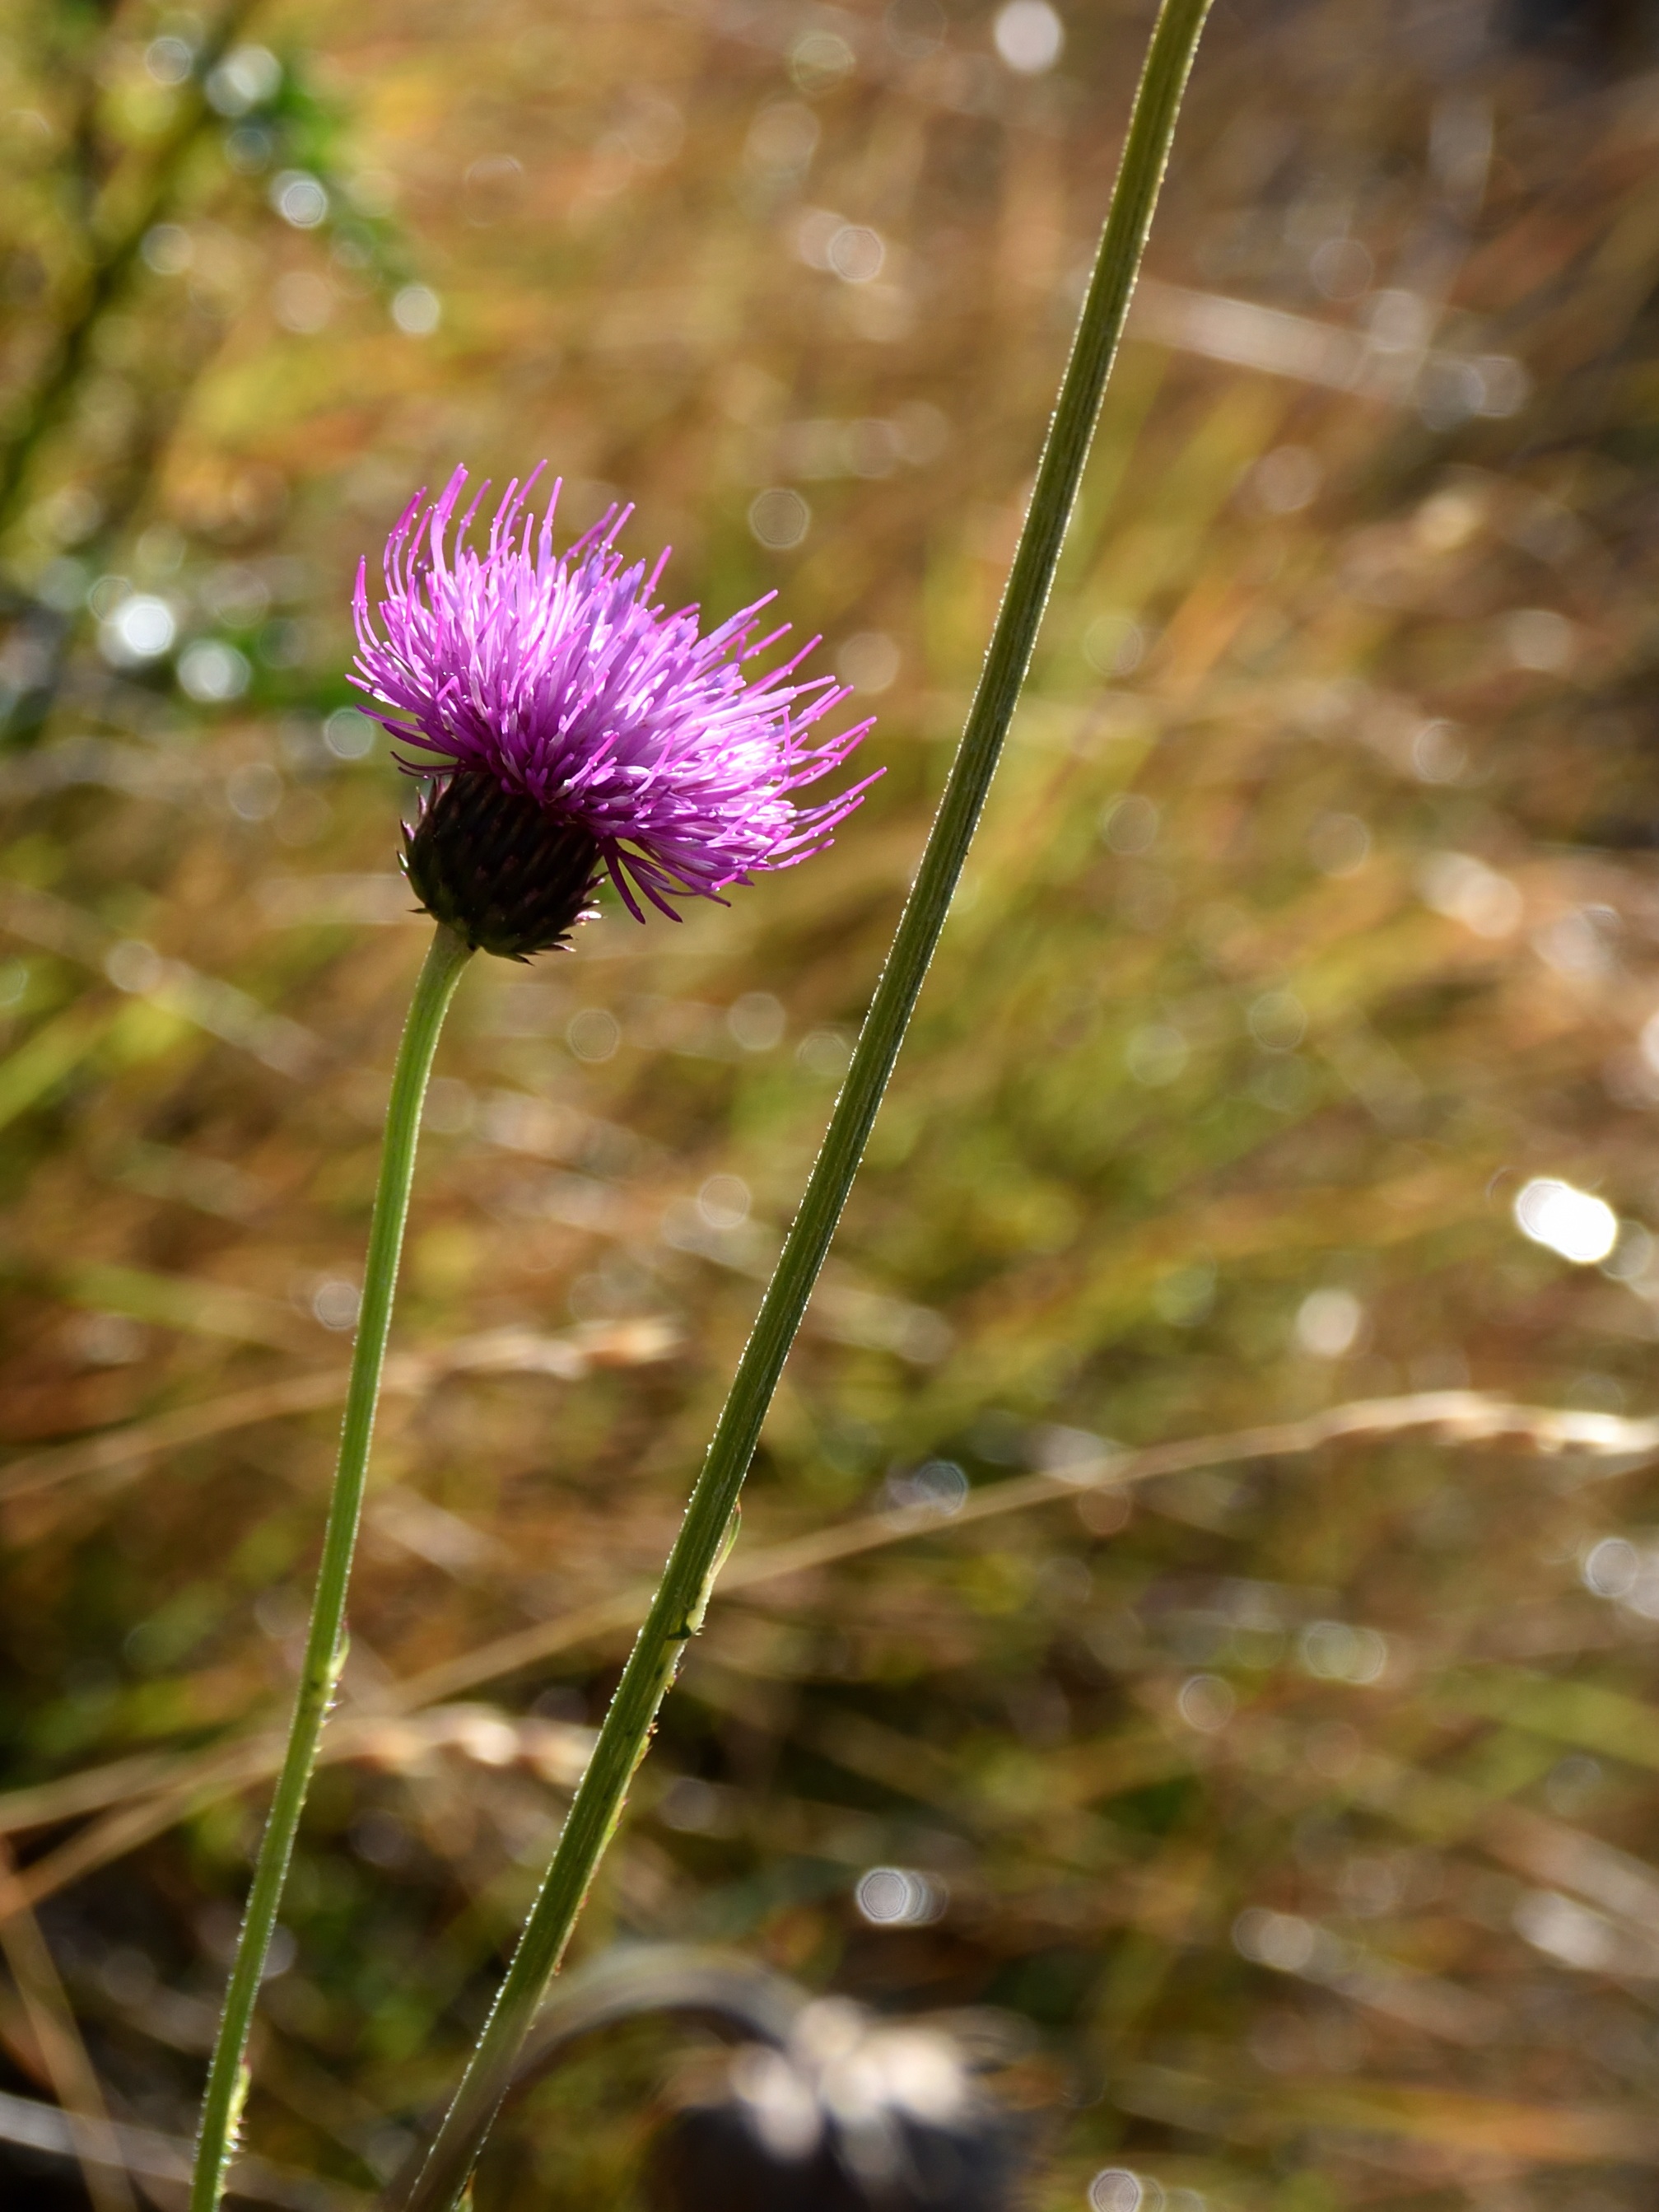
nature, grass, blossom, plant, meadow, prairie, leaf, flower, bloom, botany, close, flora, wildflower, close up, wild flowers, macro photography, flowering plant, daisy family, plant stem, land plant